Plano, Missouri

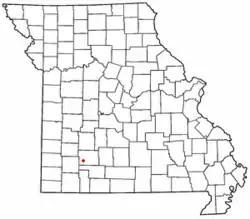

Plano is an unincorporated community on former U.S. Route 66, now Route 266 in Greene County, Missouri, United States. The community is part of the Springfield, Missouri Metropolitan Statistical Area.